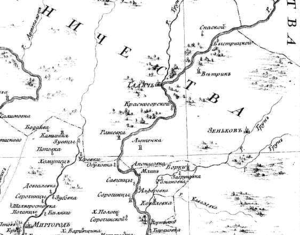
Hadiatch ou Gadiatch est une ville de l'oblast de Poltava, en Ukraine, et le centre administratif du raïon de Hadiatch. Sa population s'élevait à 23 989 habitants en 2016.